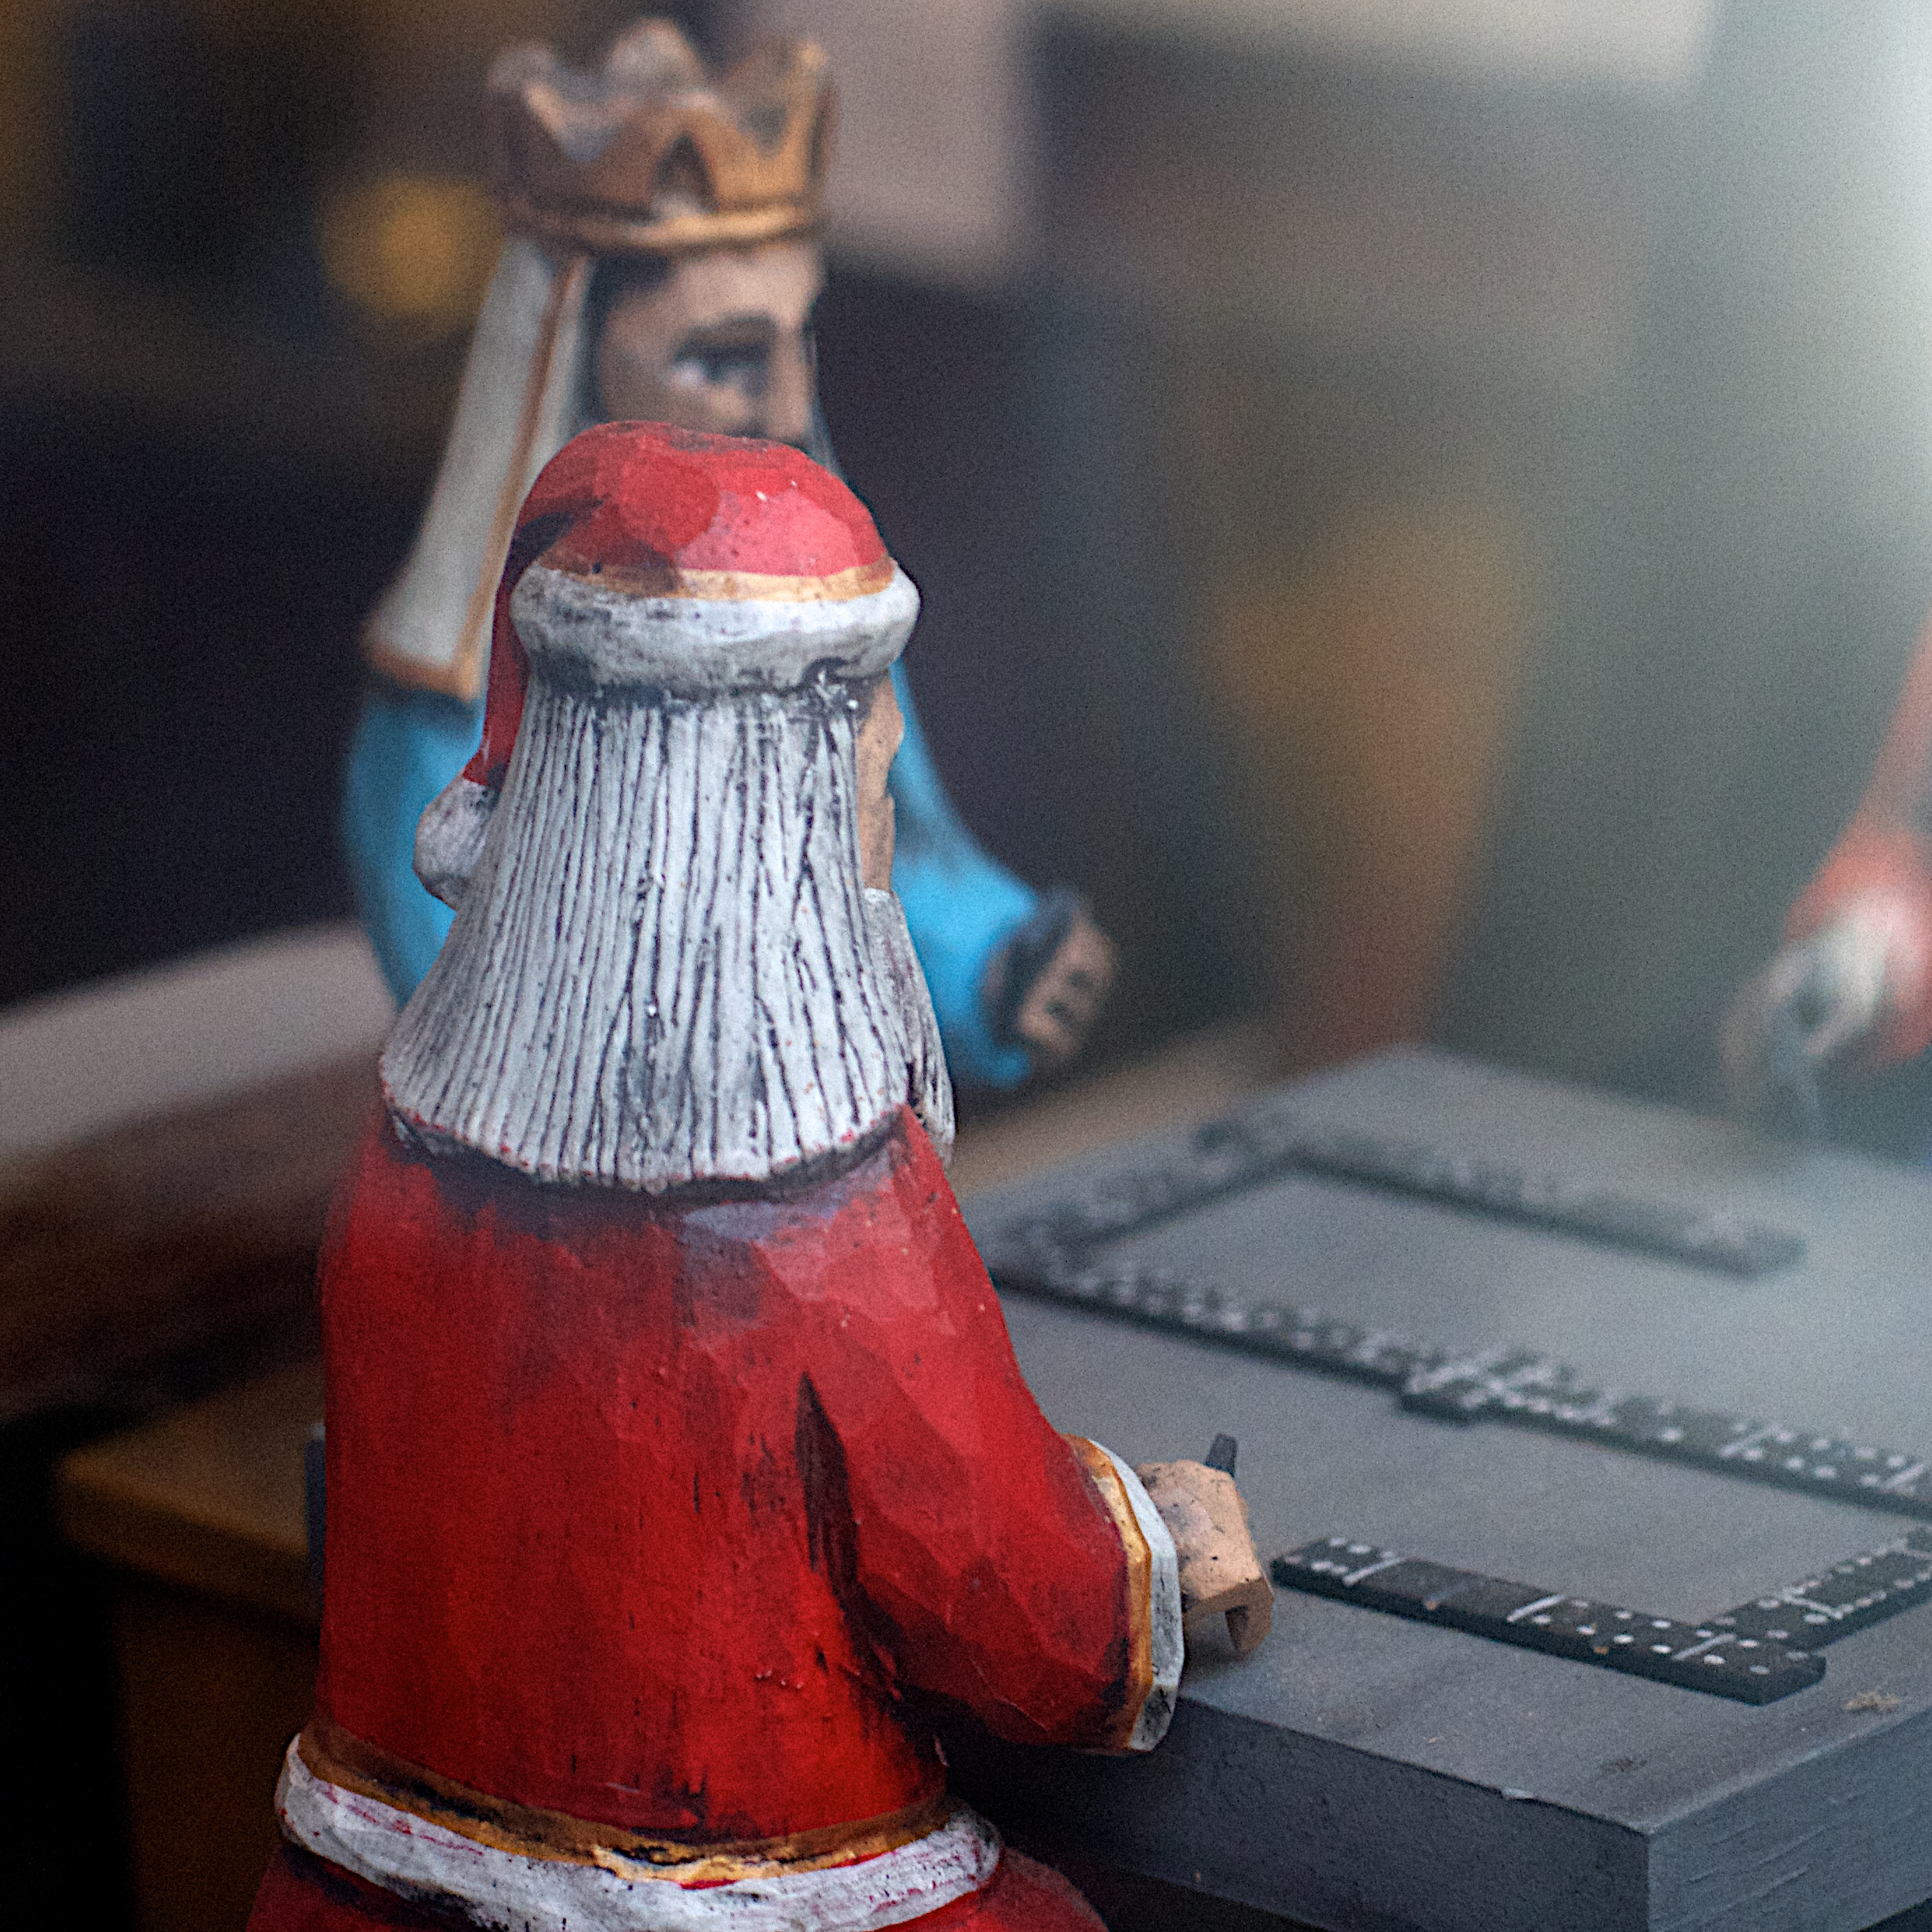
red, color, toy, art